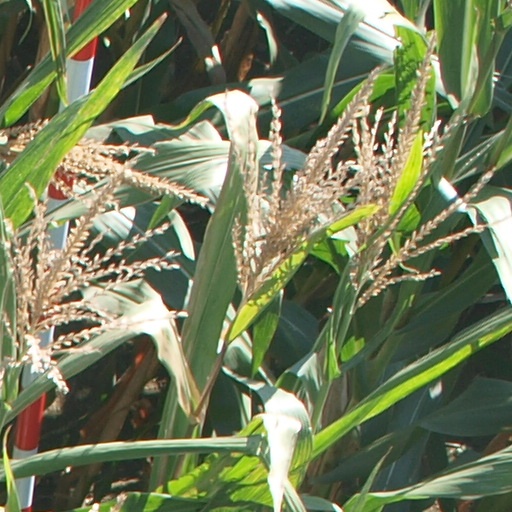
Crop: maize; corn